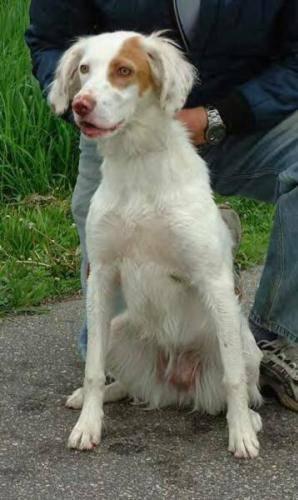
dog